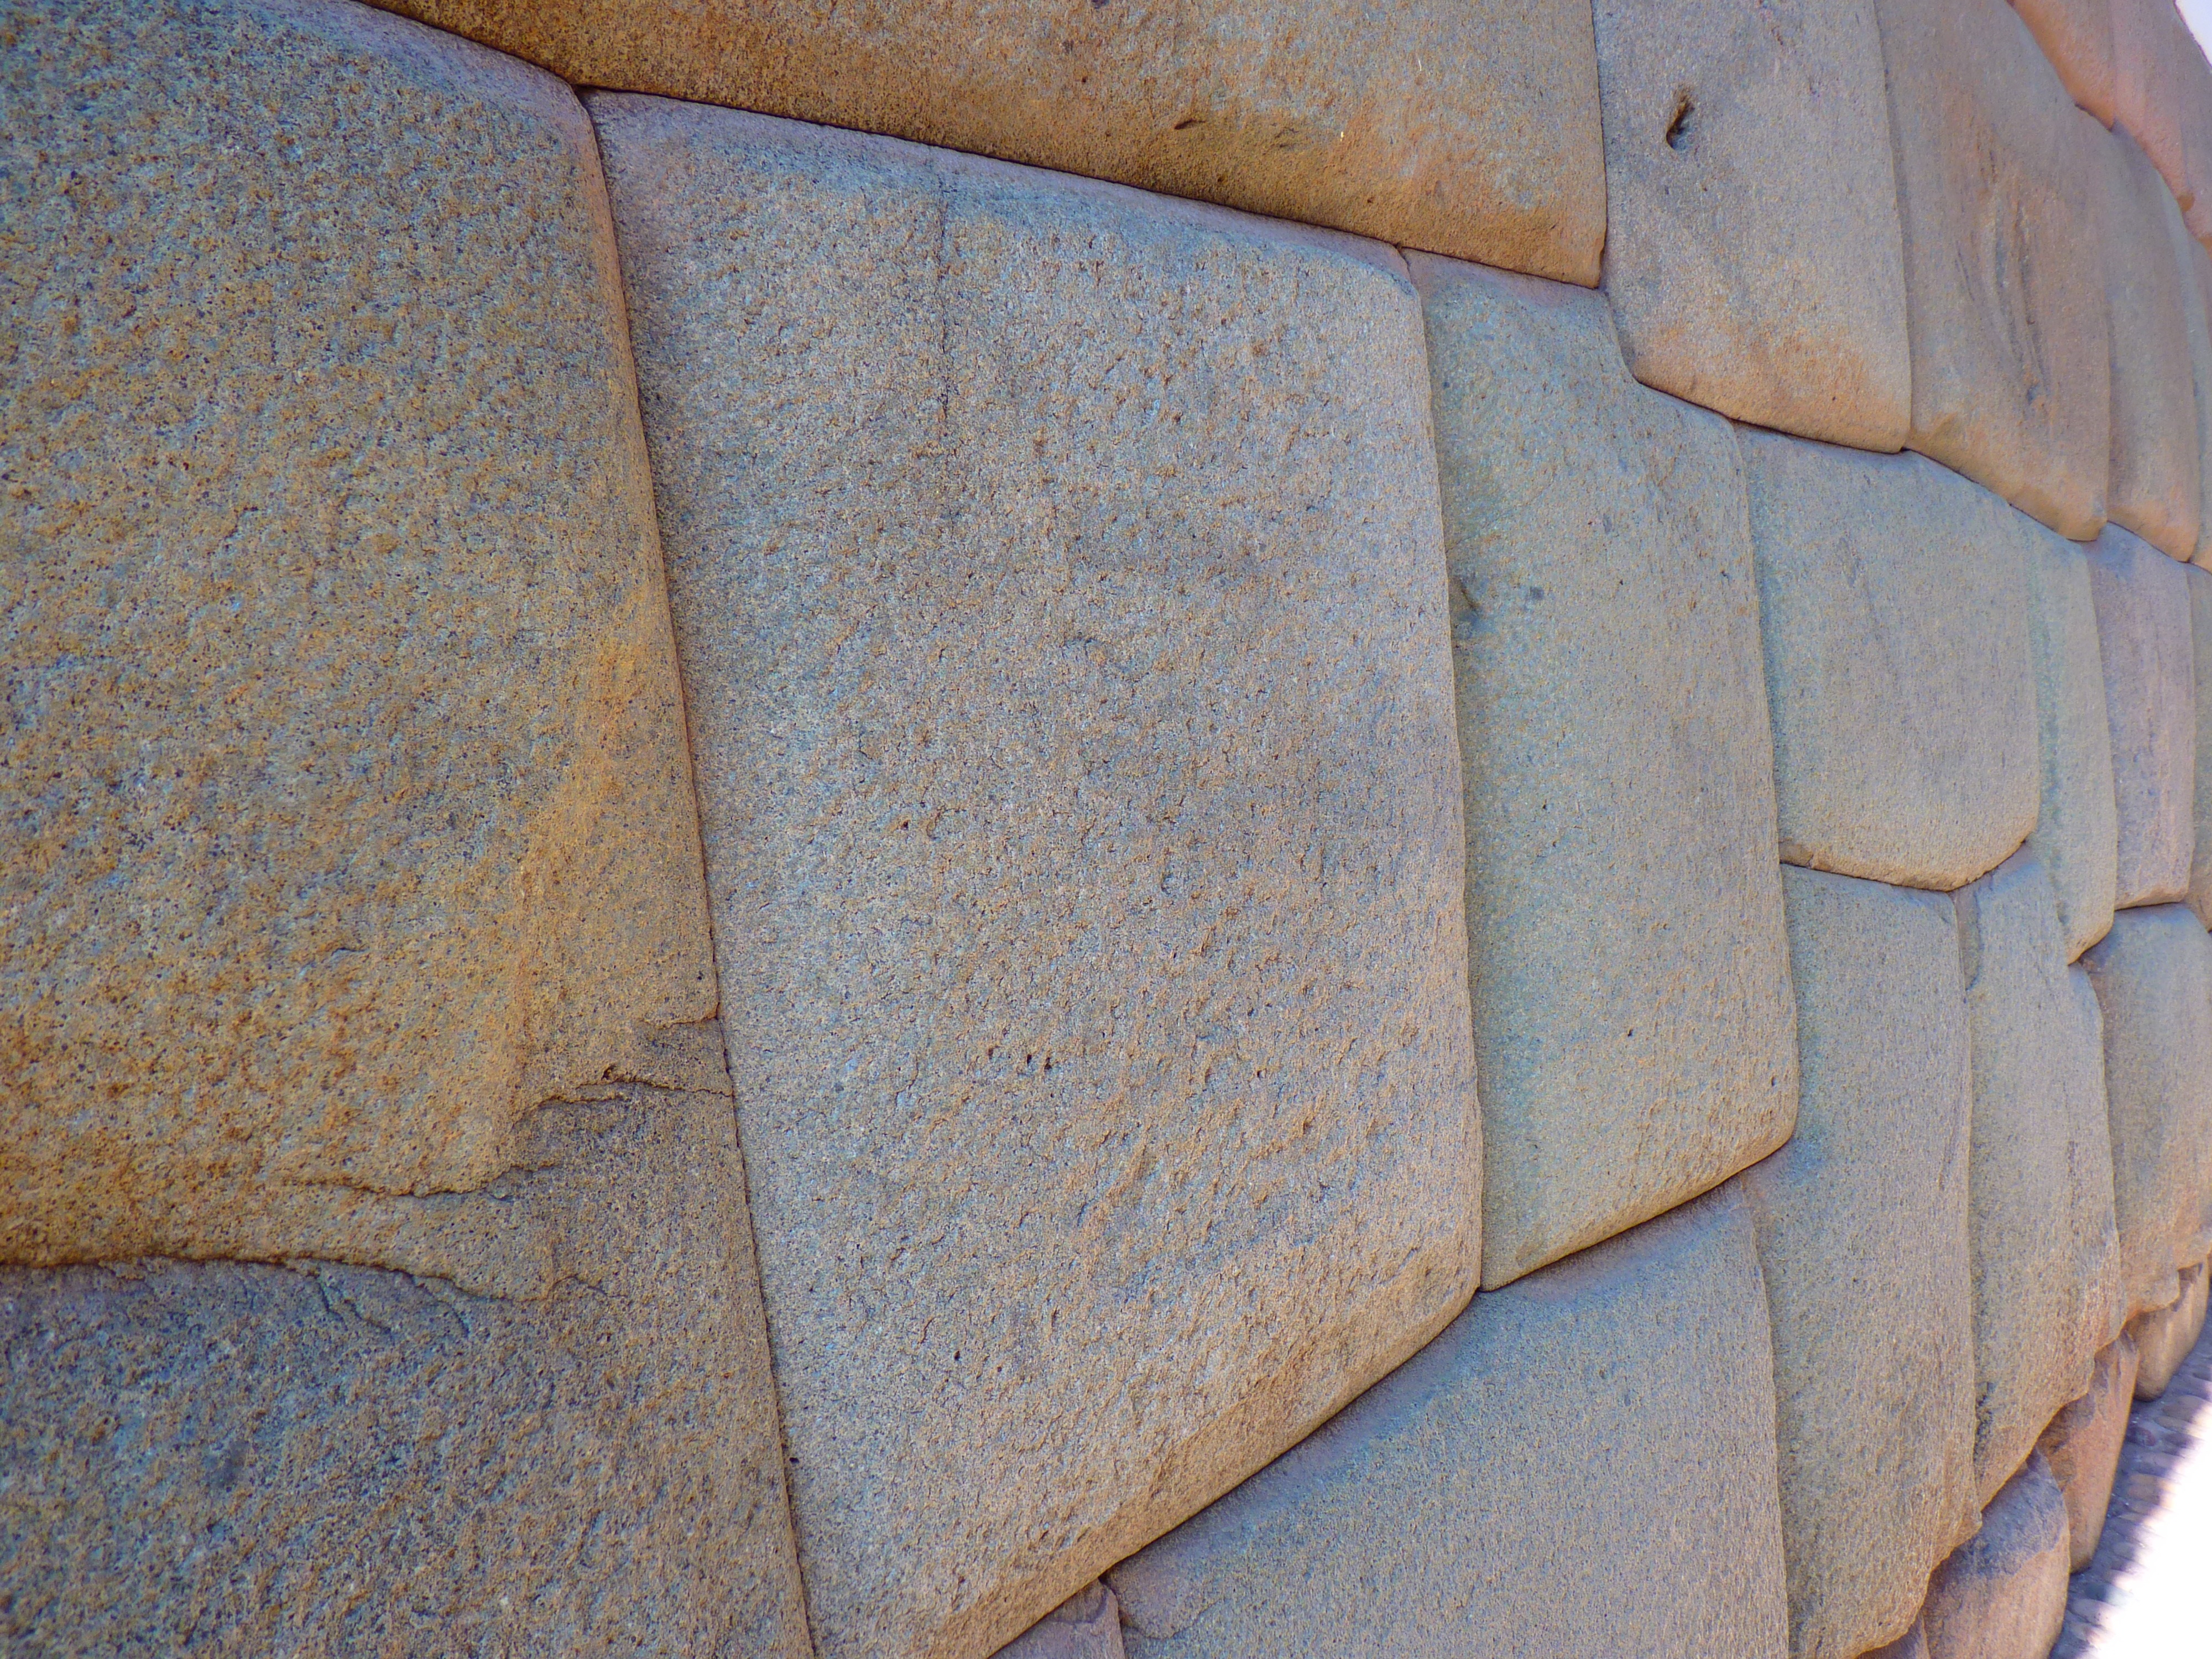
rock, architecture, wood, floor, wall, stone, stone wall, material, peru, inca, flooring, cusco